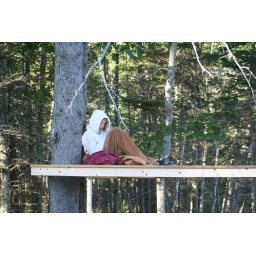
In a tree house in Maine----- 3037